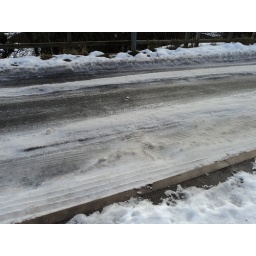
Hollin Hill Road Clowne near to railway bridge church lane side